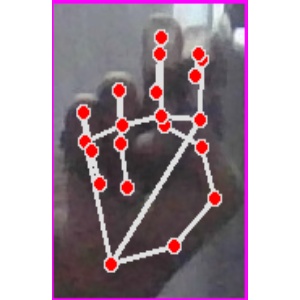
अक्षर: ह